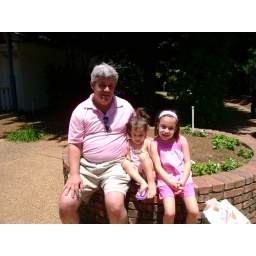
The girls and I at Babyland, the home of Cabbage patch Dolls, in Cleveland, Ga.